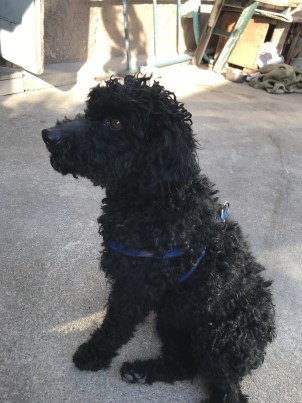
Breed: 2925-n000114-toy_poodle